SS Douglas (1889)

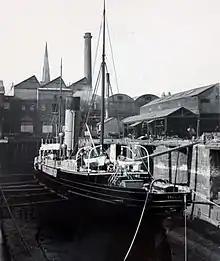
Douglas pictured in Dry Dock at Birkenhead.

The "Douglas" was a departure in Steam Packet practice. Until 1901 all its ships had been ordered and built for it, with the exception of the two eminently suitable vessels and which had been bought in after their owners had unsuccessfully tilted at the Manx trade.